Metal hose

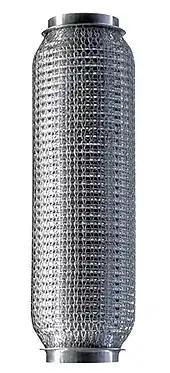
braided conduit for motion decoupling in vehicle exhaust systems

To increase pressure resistance, metal hoses can be equipped with one- or two-layer braiding. The braiding is firmly connected to the hose fittings on both sides to absorb the longitudinal forces caused by internal pressure. Due to its inherent flexibility, the braid moulds itself perfectly to the movement of the hose. Hose braiding consists of right- and left-handed wrapped wire bundles that are alternately layered one over the other. This not only prevents hose lengthening due to internal pressure, but also absorbs external tensile forces and protects the outside of the hose. The basic material of the wire braid is usually the same as that of the corrugated hose. It is also possible to select different materials in the interest of greater corrosion resistance or for economic considerations.